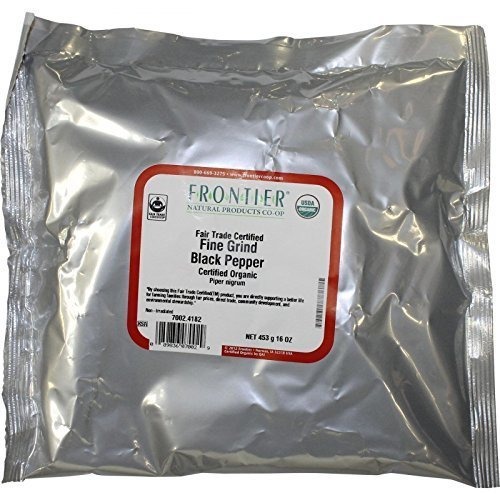
Item Name: Pepper, Black Fine Grind - Certified Organic Fair Trade Certified, 16 oz,(Frontier) (Multi-Pack)8
Value: 128.0
Unit: Ounce

Price: 31.26